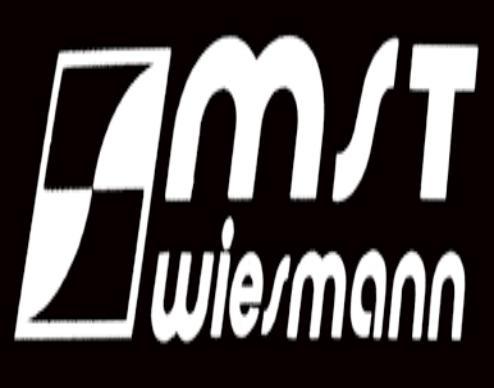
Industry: Food